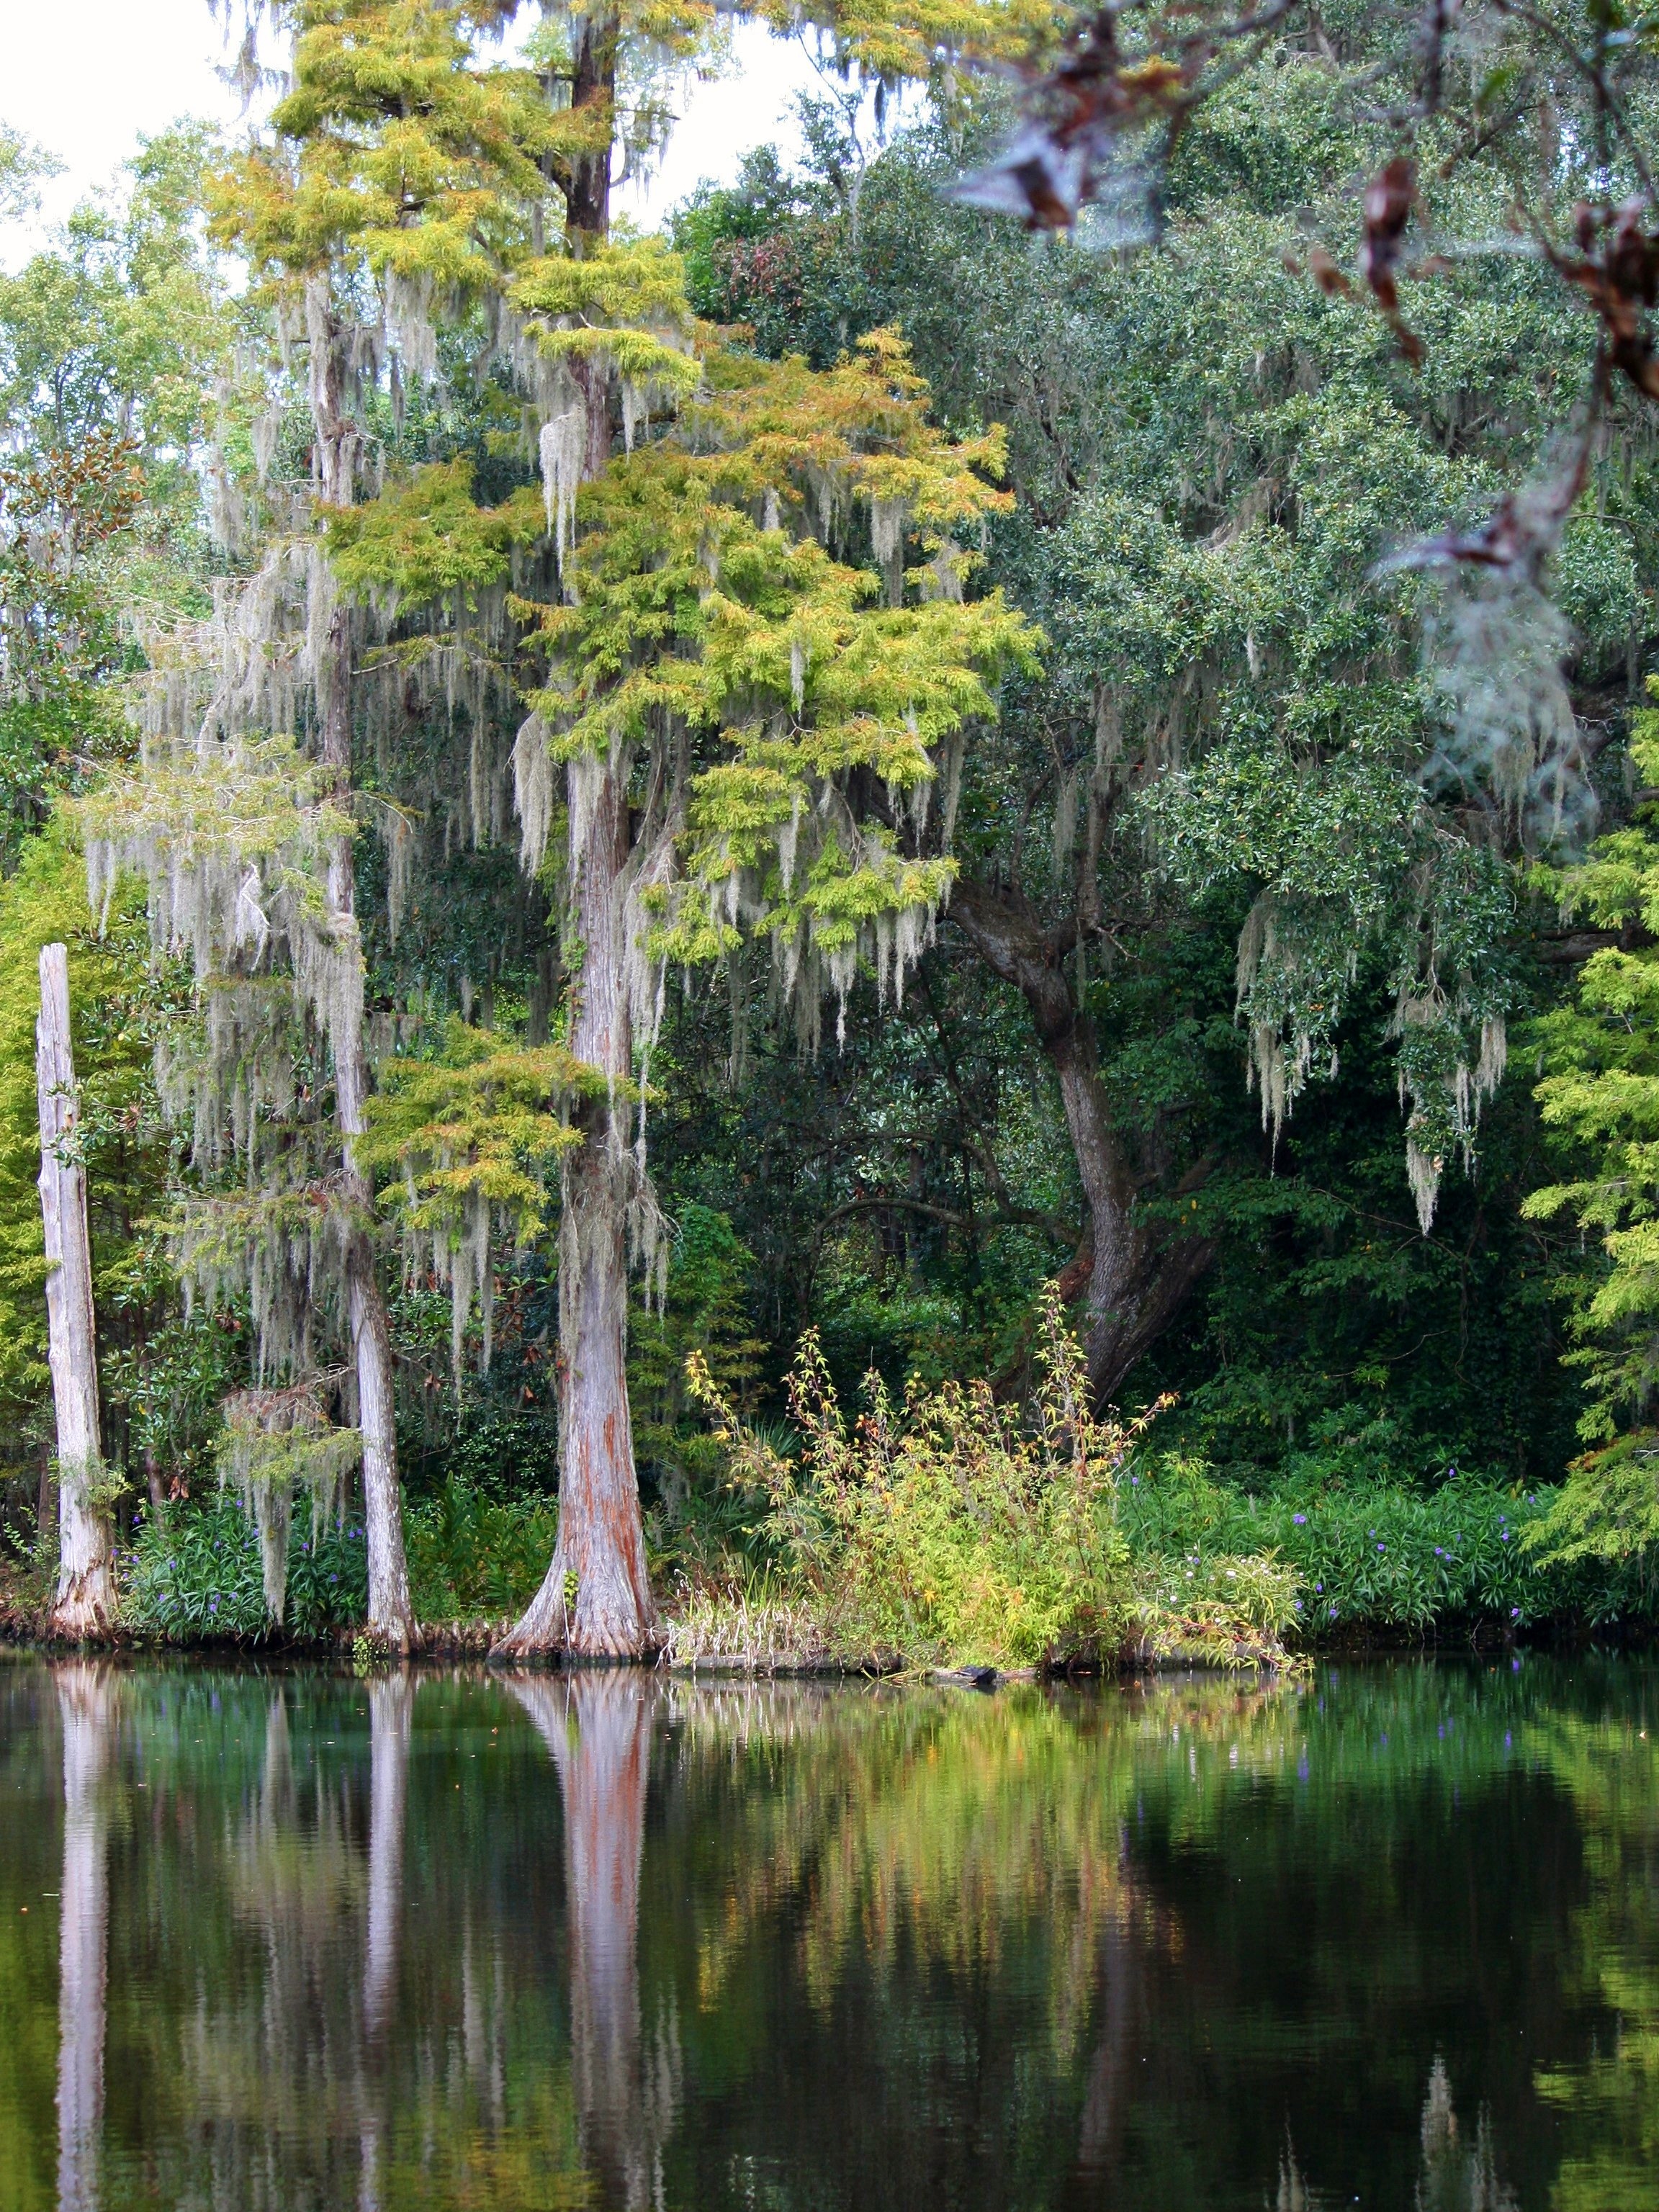
tree, forest, swamp, plant, flower, lake, pond, reflection, botany, garden, spruce, wetland, botanical garden, woodland, ecosystem, epiphyte, spanish moss, biome, woody plant, land plant, bald cyprus tree, usneoides